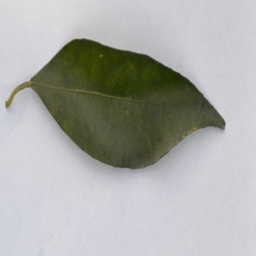
Plant part: leaf
Disease: healthy